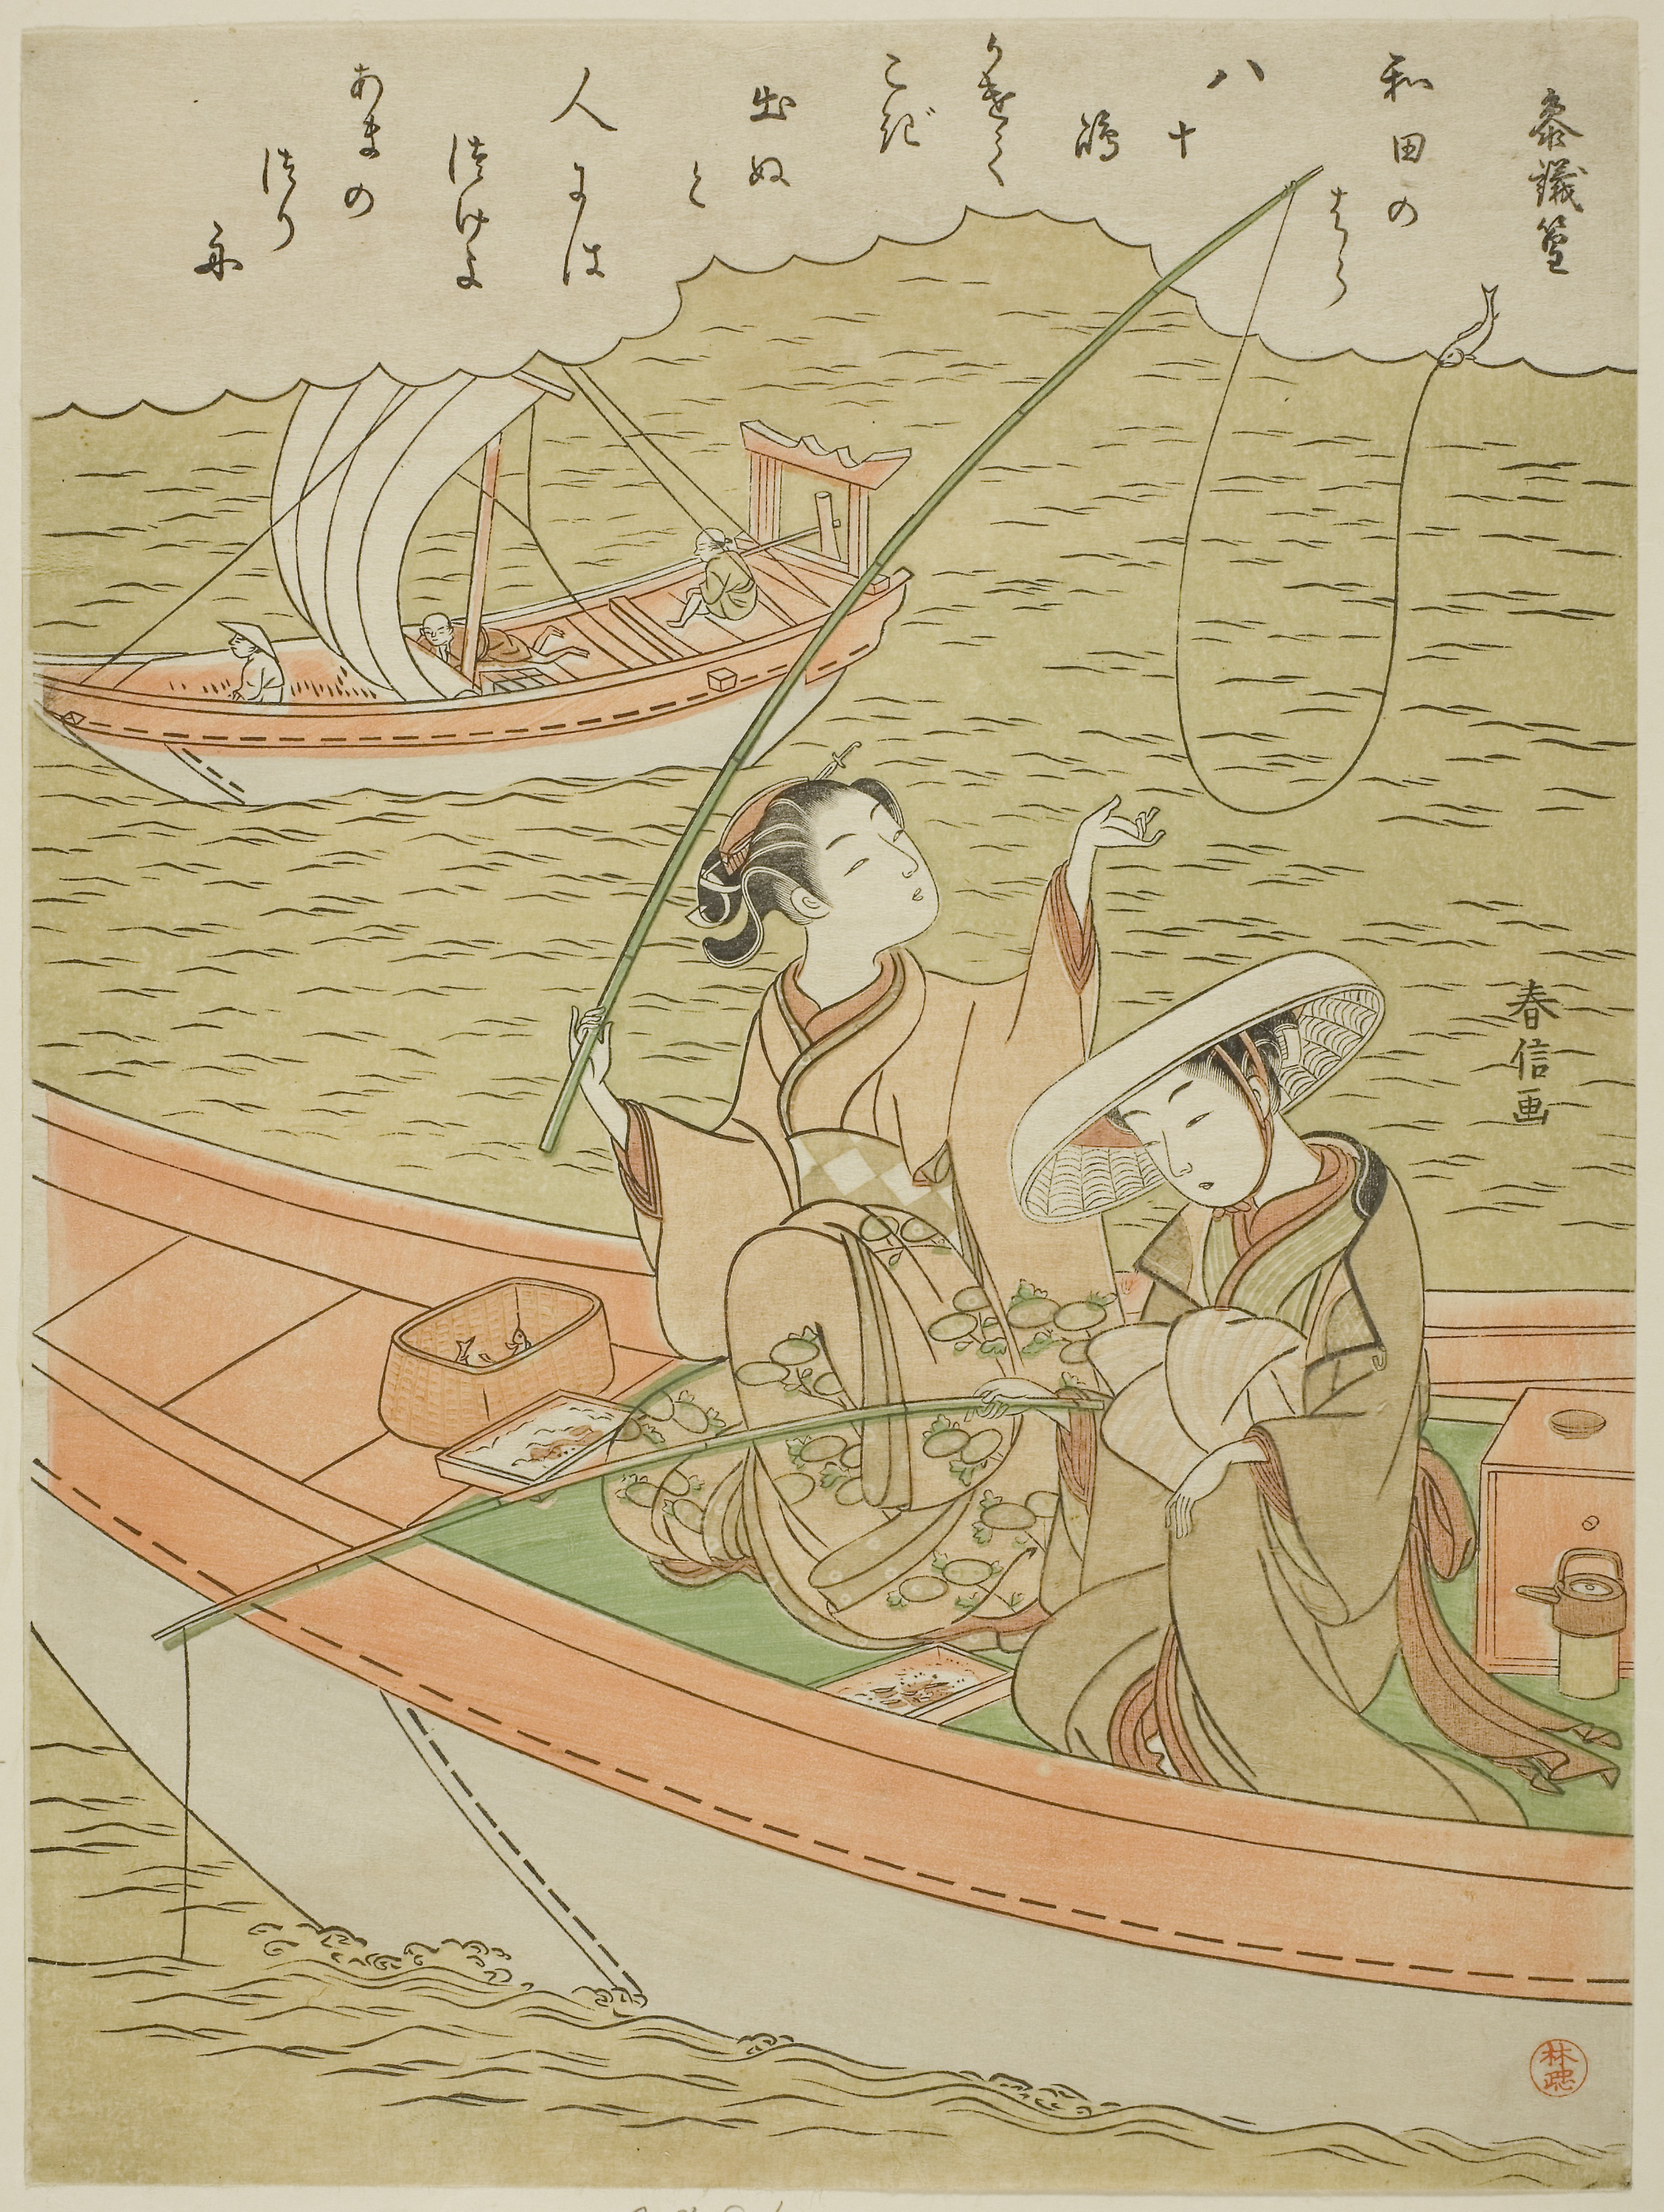
text, illustration, organism, art, fictional character